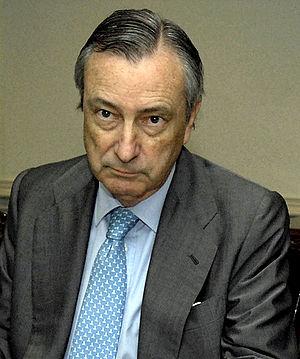
Jorge Dezcallar de Mazarredo, né à Palma de Majorque le 3 novembre 1945, est un diplomate espagnol, ambassadeur d'Espagne aux États-Unis depuis juillet 2008.